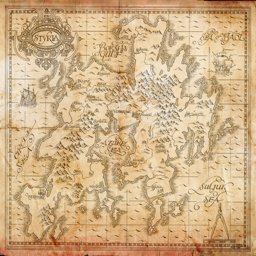
speculative fiction book by novelist .